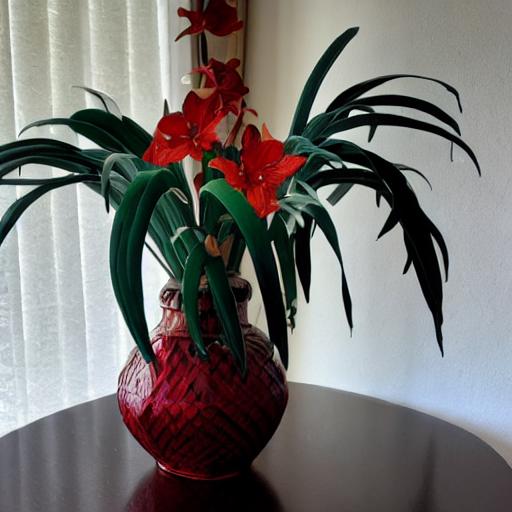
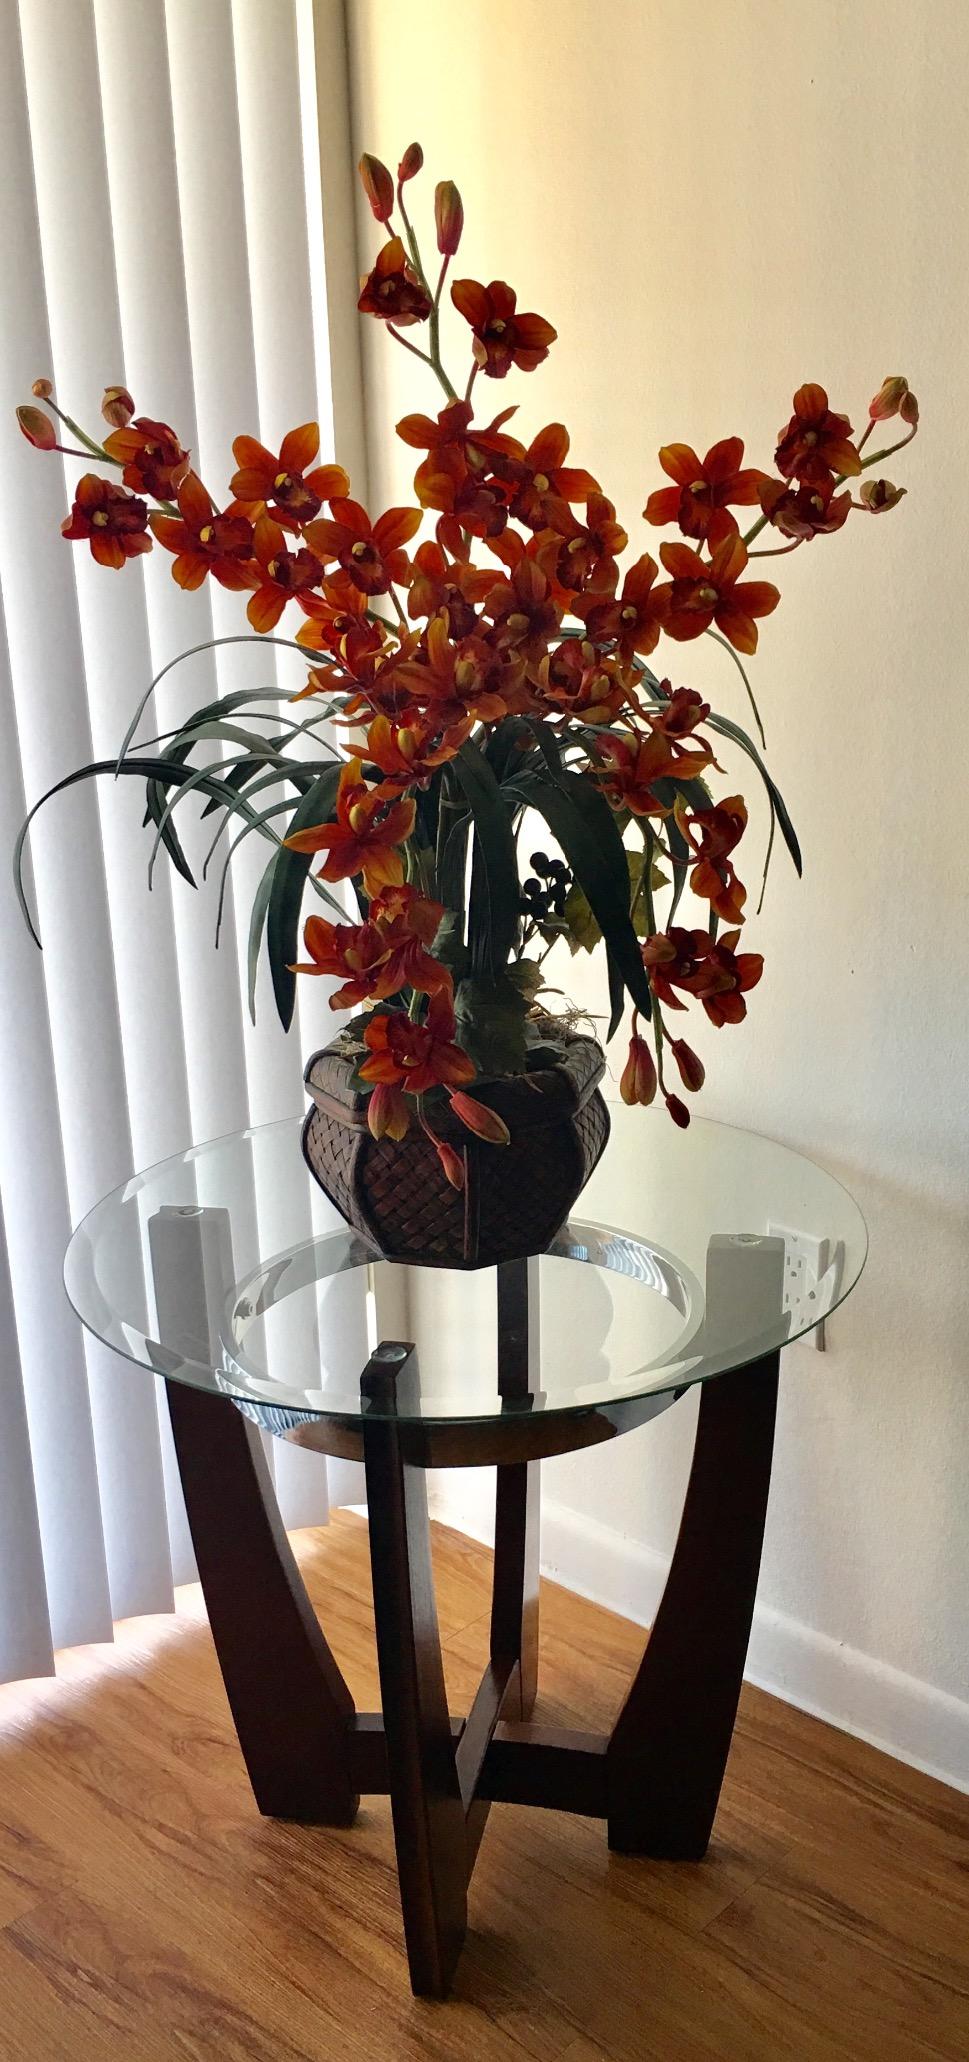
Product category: vase
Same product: no